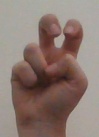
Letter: toot